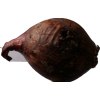
Label: red_onion